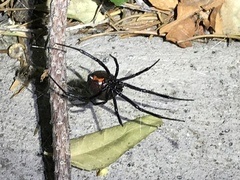
Species: Lactrodectus_hesperus